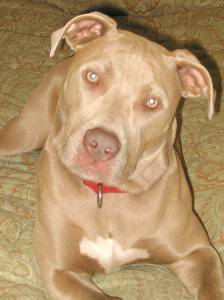
Animal: dog
Breed: american pit bull terrier